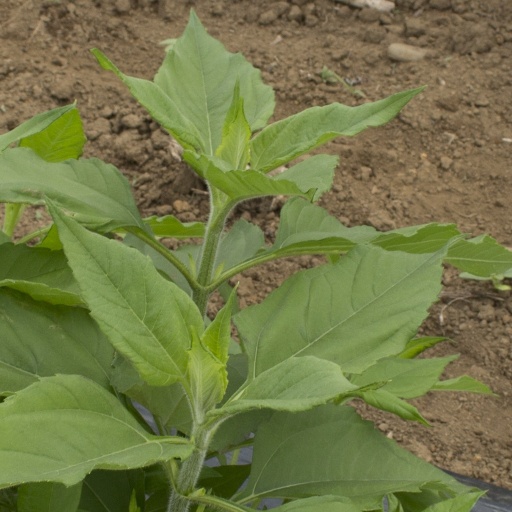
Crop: Jerusalem artichoke